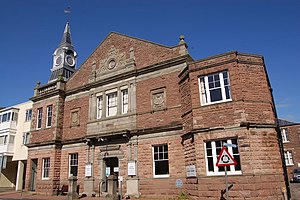
Monmouth Heritage Trail
Rolls Hall
Monmouth Heritage Trail er en vandrerute, der forbinder en række seværdigheder i byen Monmouth i Wales.